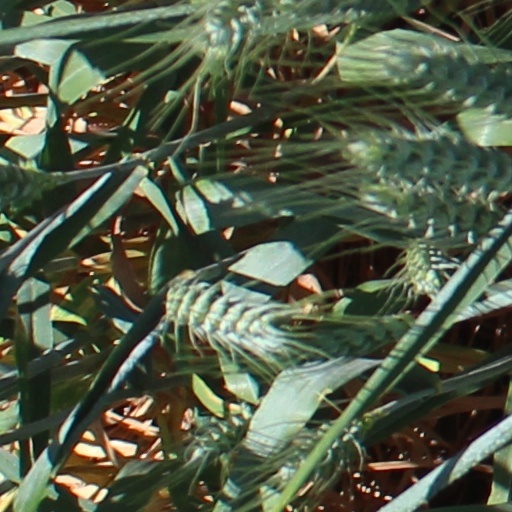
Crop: wheat